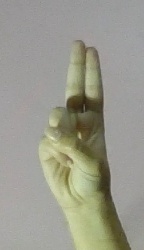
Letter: taa